Erik Hazelhoff Roelfzema

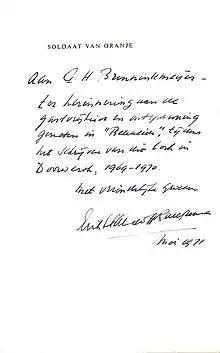
Note thanking the staff of Doorwerth Castle in Netherlands, where he completed "Soldier of Orange". ("To G.H. Brenninkmeijer – in memory of the hospitality and relaxation enjoyed in Beaulieu while writing this book at Doorwerth, 1969–1970. Sincerely, Erik Hazelhoff Roelfzema, May 1971.")

At the Queen's inauguration in The Hague on 6 July 1945, Roelfzema was in attendance at the Queen's request. He was also on hand when the princesses returned at Teuge Airport 2 August 1945.